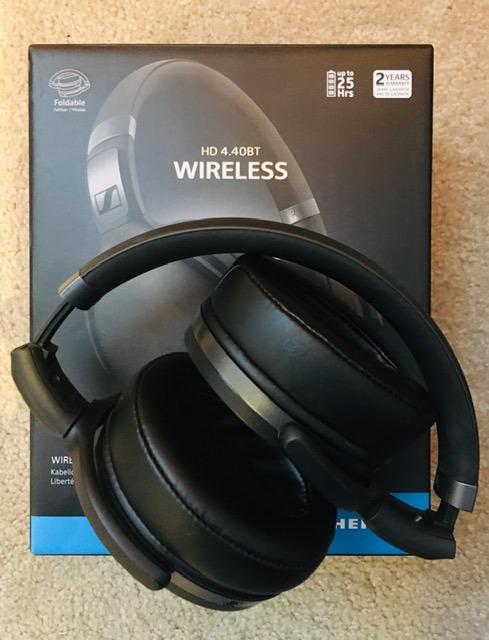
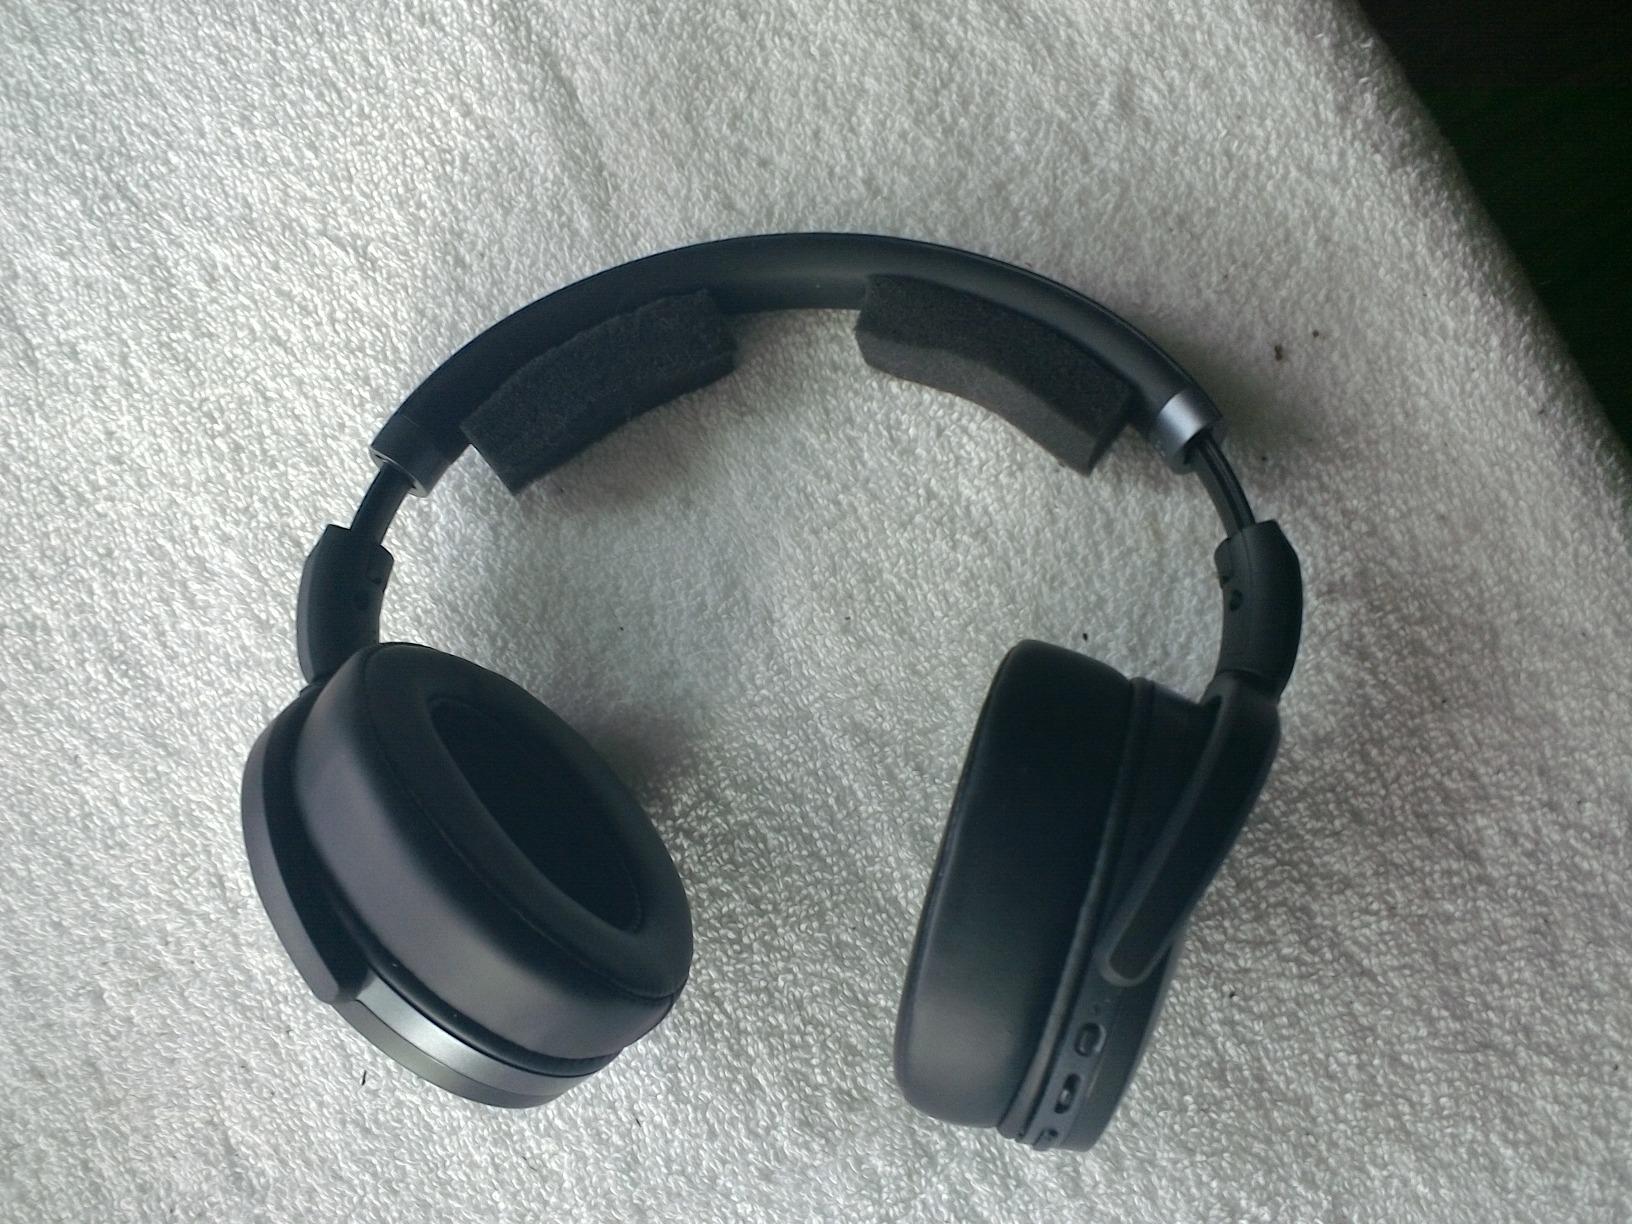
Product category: headphones
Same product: yes